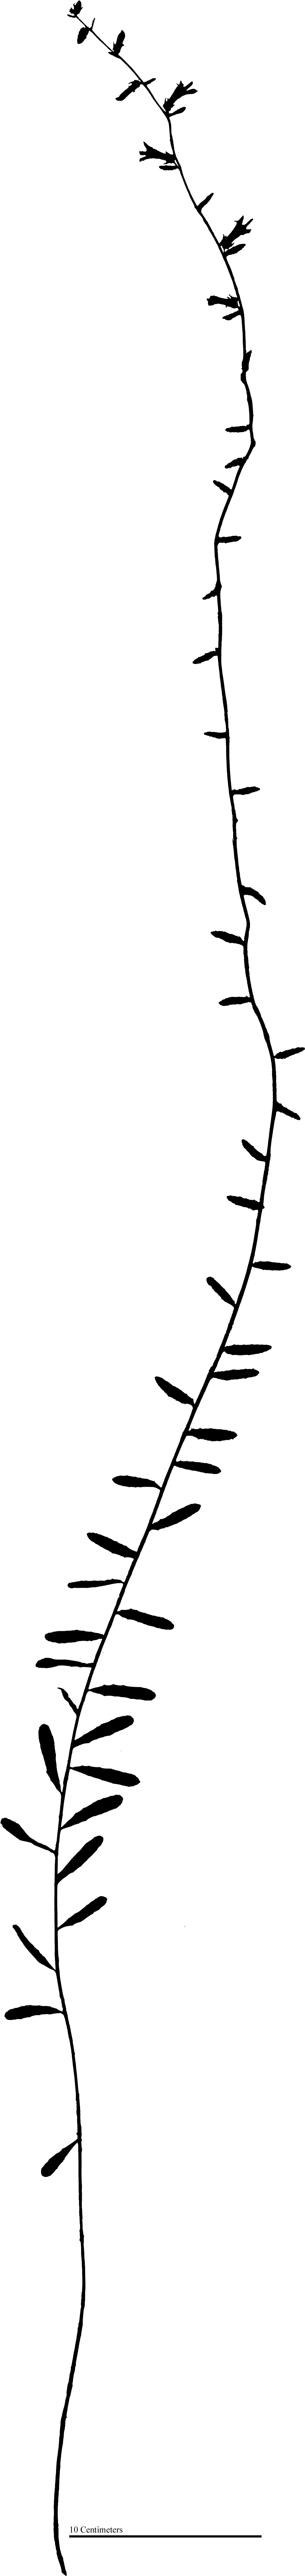
Species: Lobelia brevifolia
Plant height: 133.8 cm, width: 15.8 cm